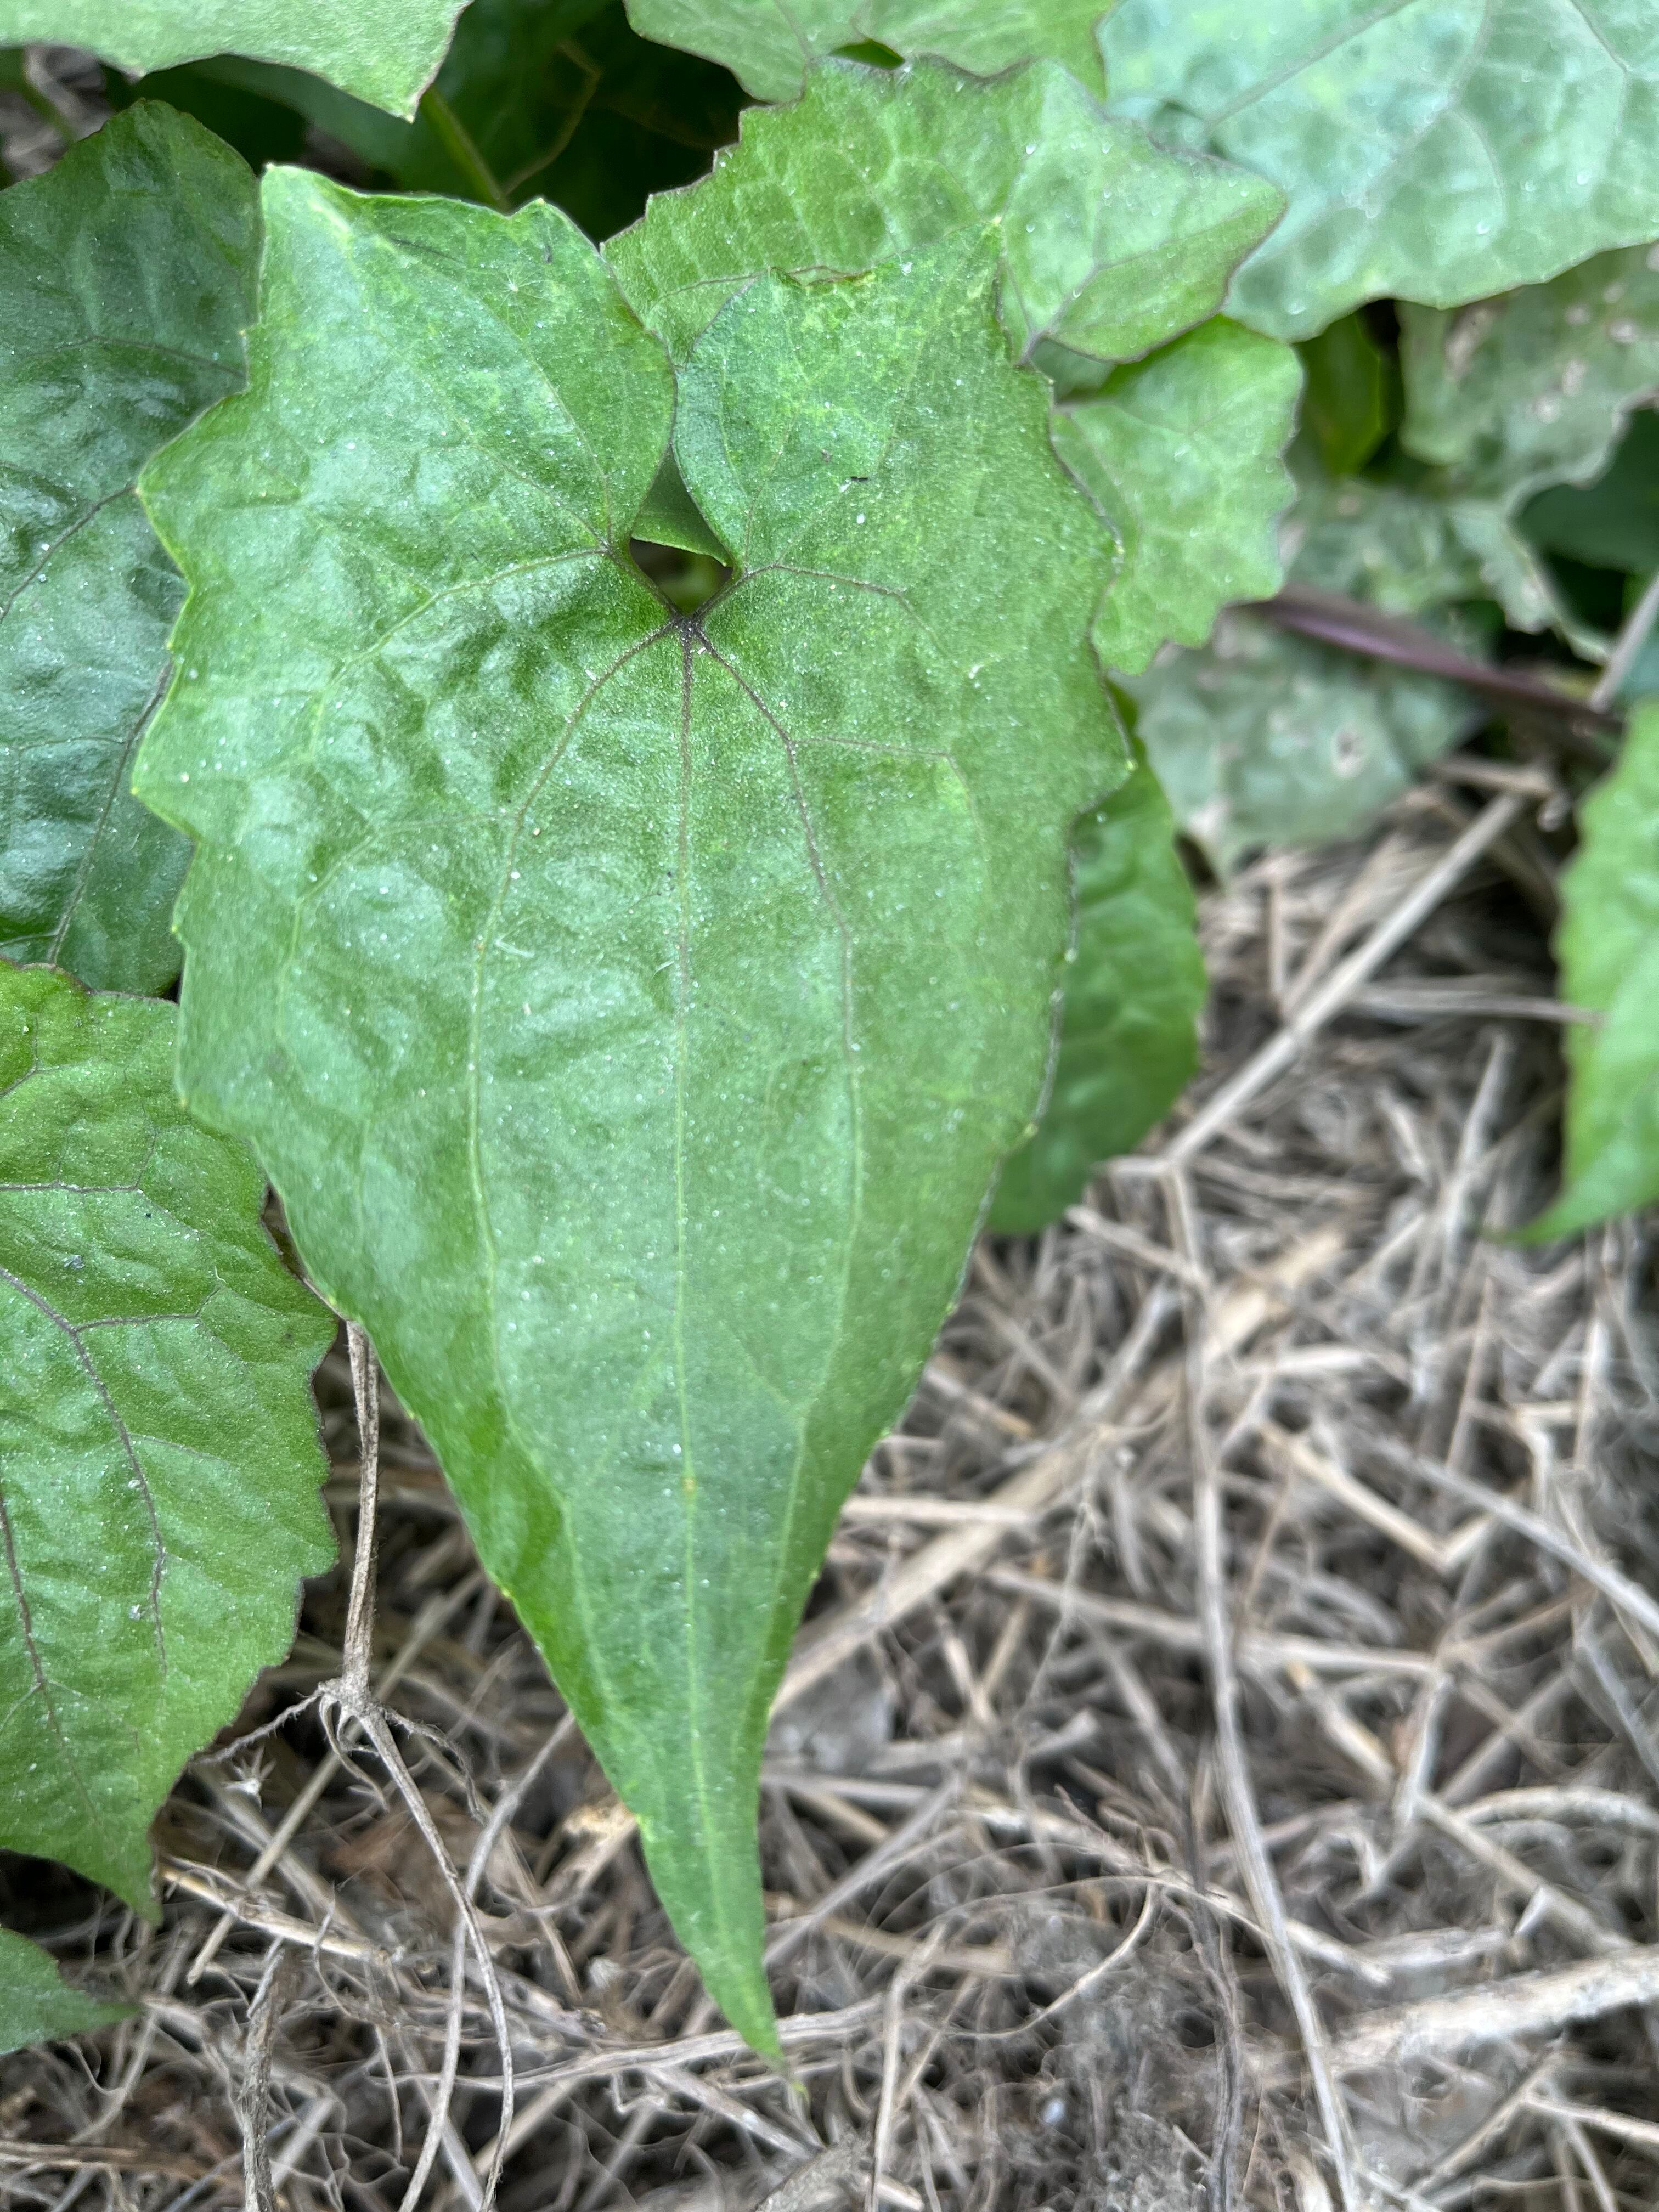
Plant species: mikania-micrantha